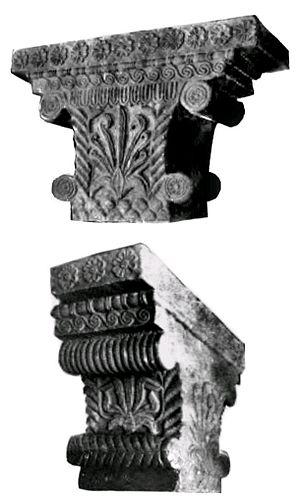
Le Stupa Nᵒ 2 à Sanchi, également appelé Sanchi II, est l'un des plus anciens stupas bouddhistes en Inde, et forme une partie du complexe Bouddhiste de Sanchi. Il est d'un intérêt particulier puisque c'est le premier cas connu d'importants reliefs décoratifs en Inde, probablement antérieur aux reliefs du Temple de la Mahabodhi à Bodhgaya, ou aux reliefs de Bharhut. Ce stupa présente ce qui a été appelé « les plus vieilles décorations de stupa en existence. » Le Stupa numéro II de Sanchi est ainsi considéré comme le berceau des illustrations de Jataka.
Pataliputra, est une ancienne capitale de l'Inde, située à proximité de la ville moderne de Patna. Elle est fondée par Ajatashatru, roi du Magadha, en 490 av. J.-C. : c'est alors un petit fort sur les rives du Gange, du nom de Pataligrama.
Les Maurya sont une dynastie qui a régné sur une grande partie du sous-continent indien d'environ 321 à 185 av. J.-C. Formé à partir du royaume de Magadha et de la ville de Pataliputra dans la plaine du Gange par Chandragupta, cet État s'est par la suite étendu vers l'ouest en profitant de la retraite des troupes d'Alexandre le Grand, puis, sous les règnes des deux souverains suivants, Bindusâra et Aśoka, vers le sud et l'est du sous-continent, sans jamais pour autant dominer celui-ci dans sa totalité. Ces souverains formèrent ce qui est vu comme le premier grand empire de l'histoire indienne, succédant à une période de division du sous-continent entre plusieurs royaumes rivaux. Pour autant, cette construction politique, dont l'histoire postérieure est quasiment inconnue, ne s'avéra pas durable. L'empire se fragmenta progressivement, et son dernier souverain fut renversé par le fondateur de la dynastie Shunga vers 185 av. J.-C.